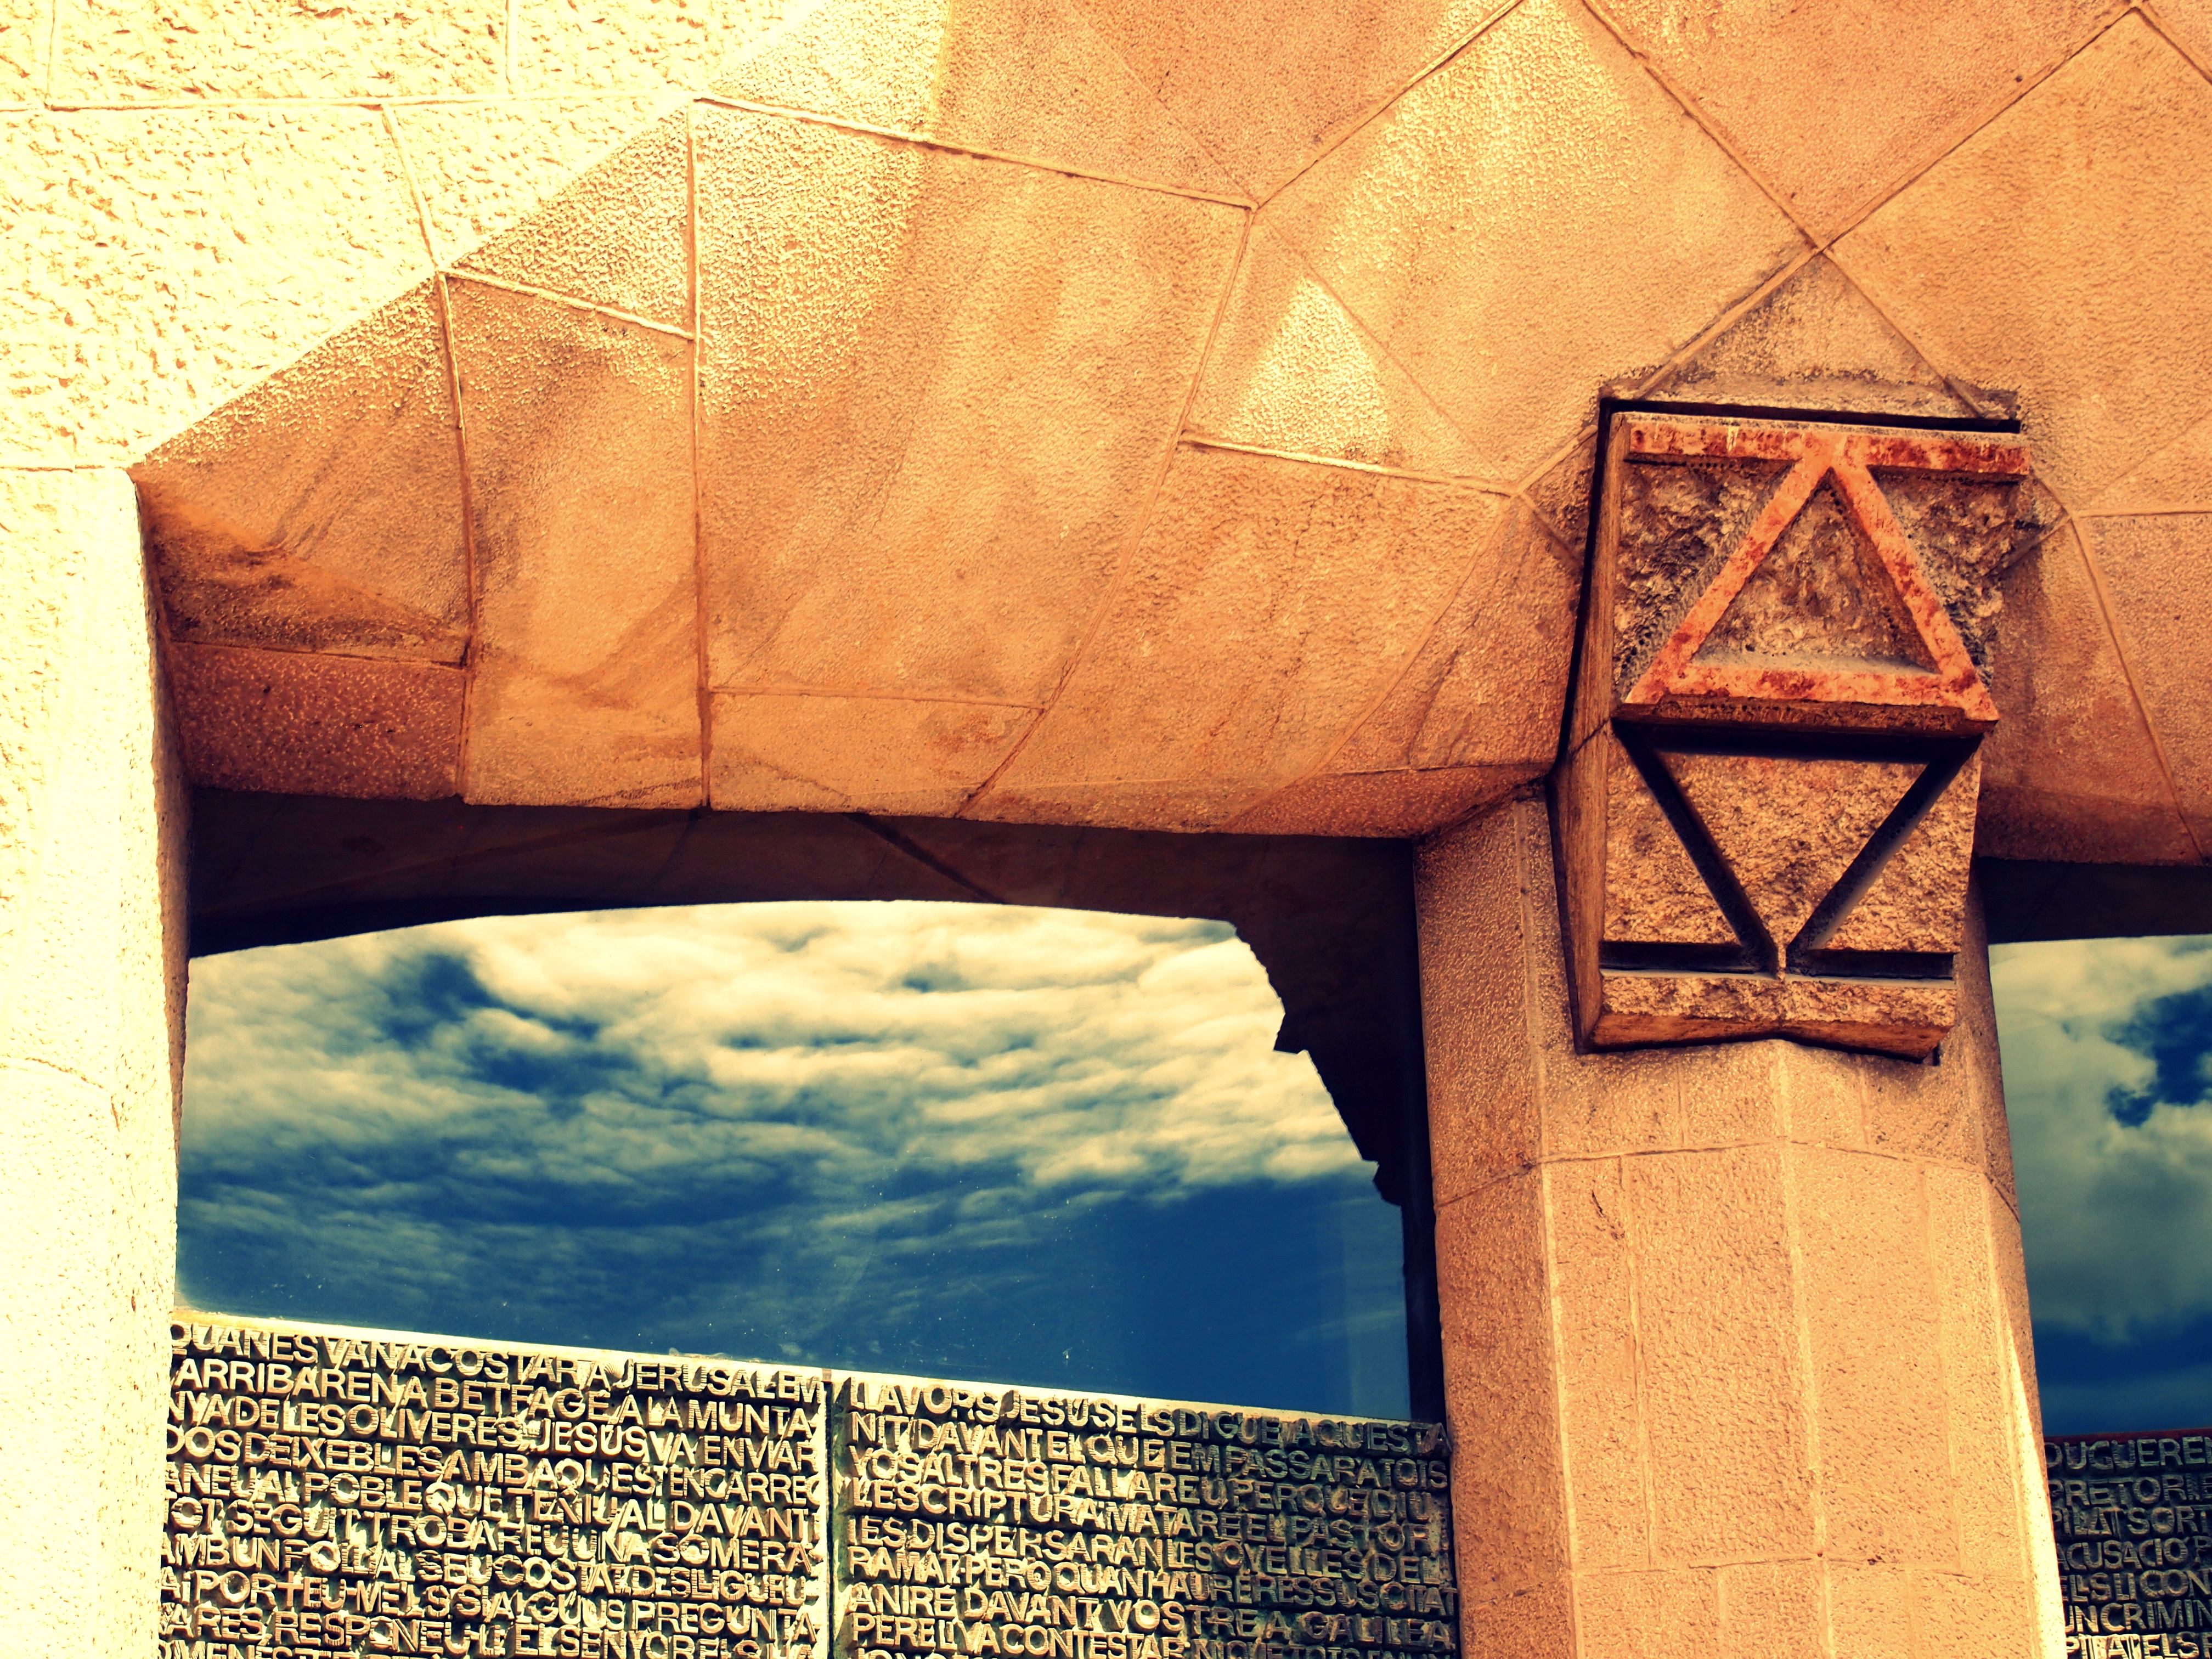
architecture, building, wall, color, religion, landmark, cathedral, christian, barcelona, art, temple, symmetry, photograph, image, shape, catholicism, sagrada familia, ancient history